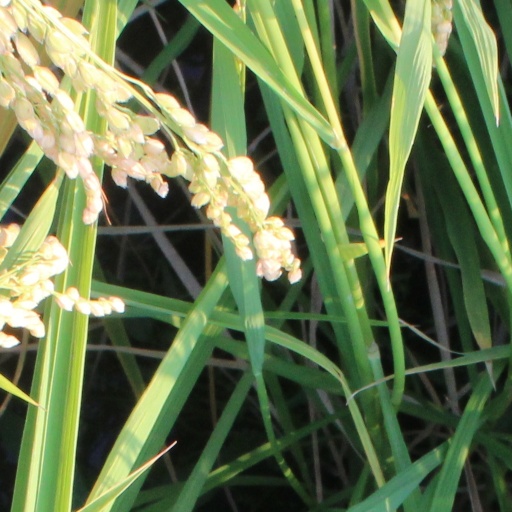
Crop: rice